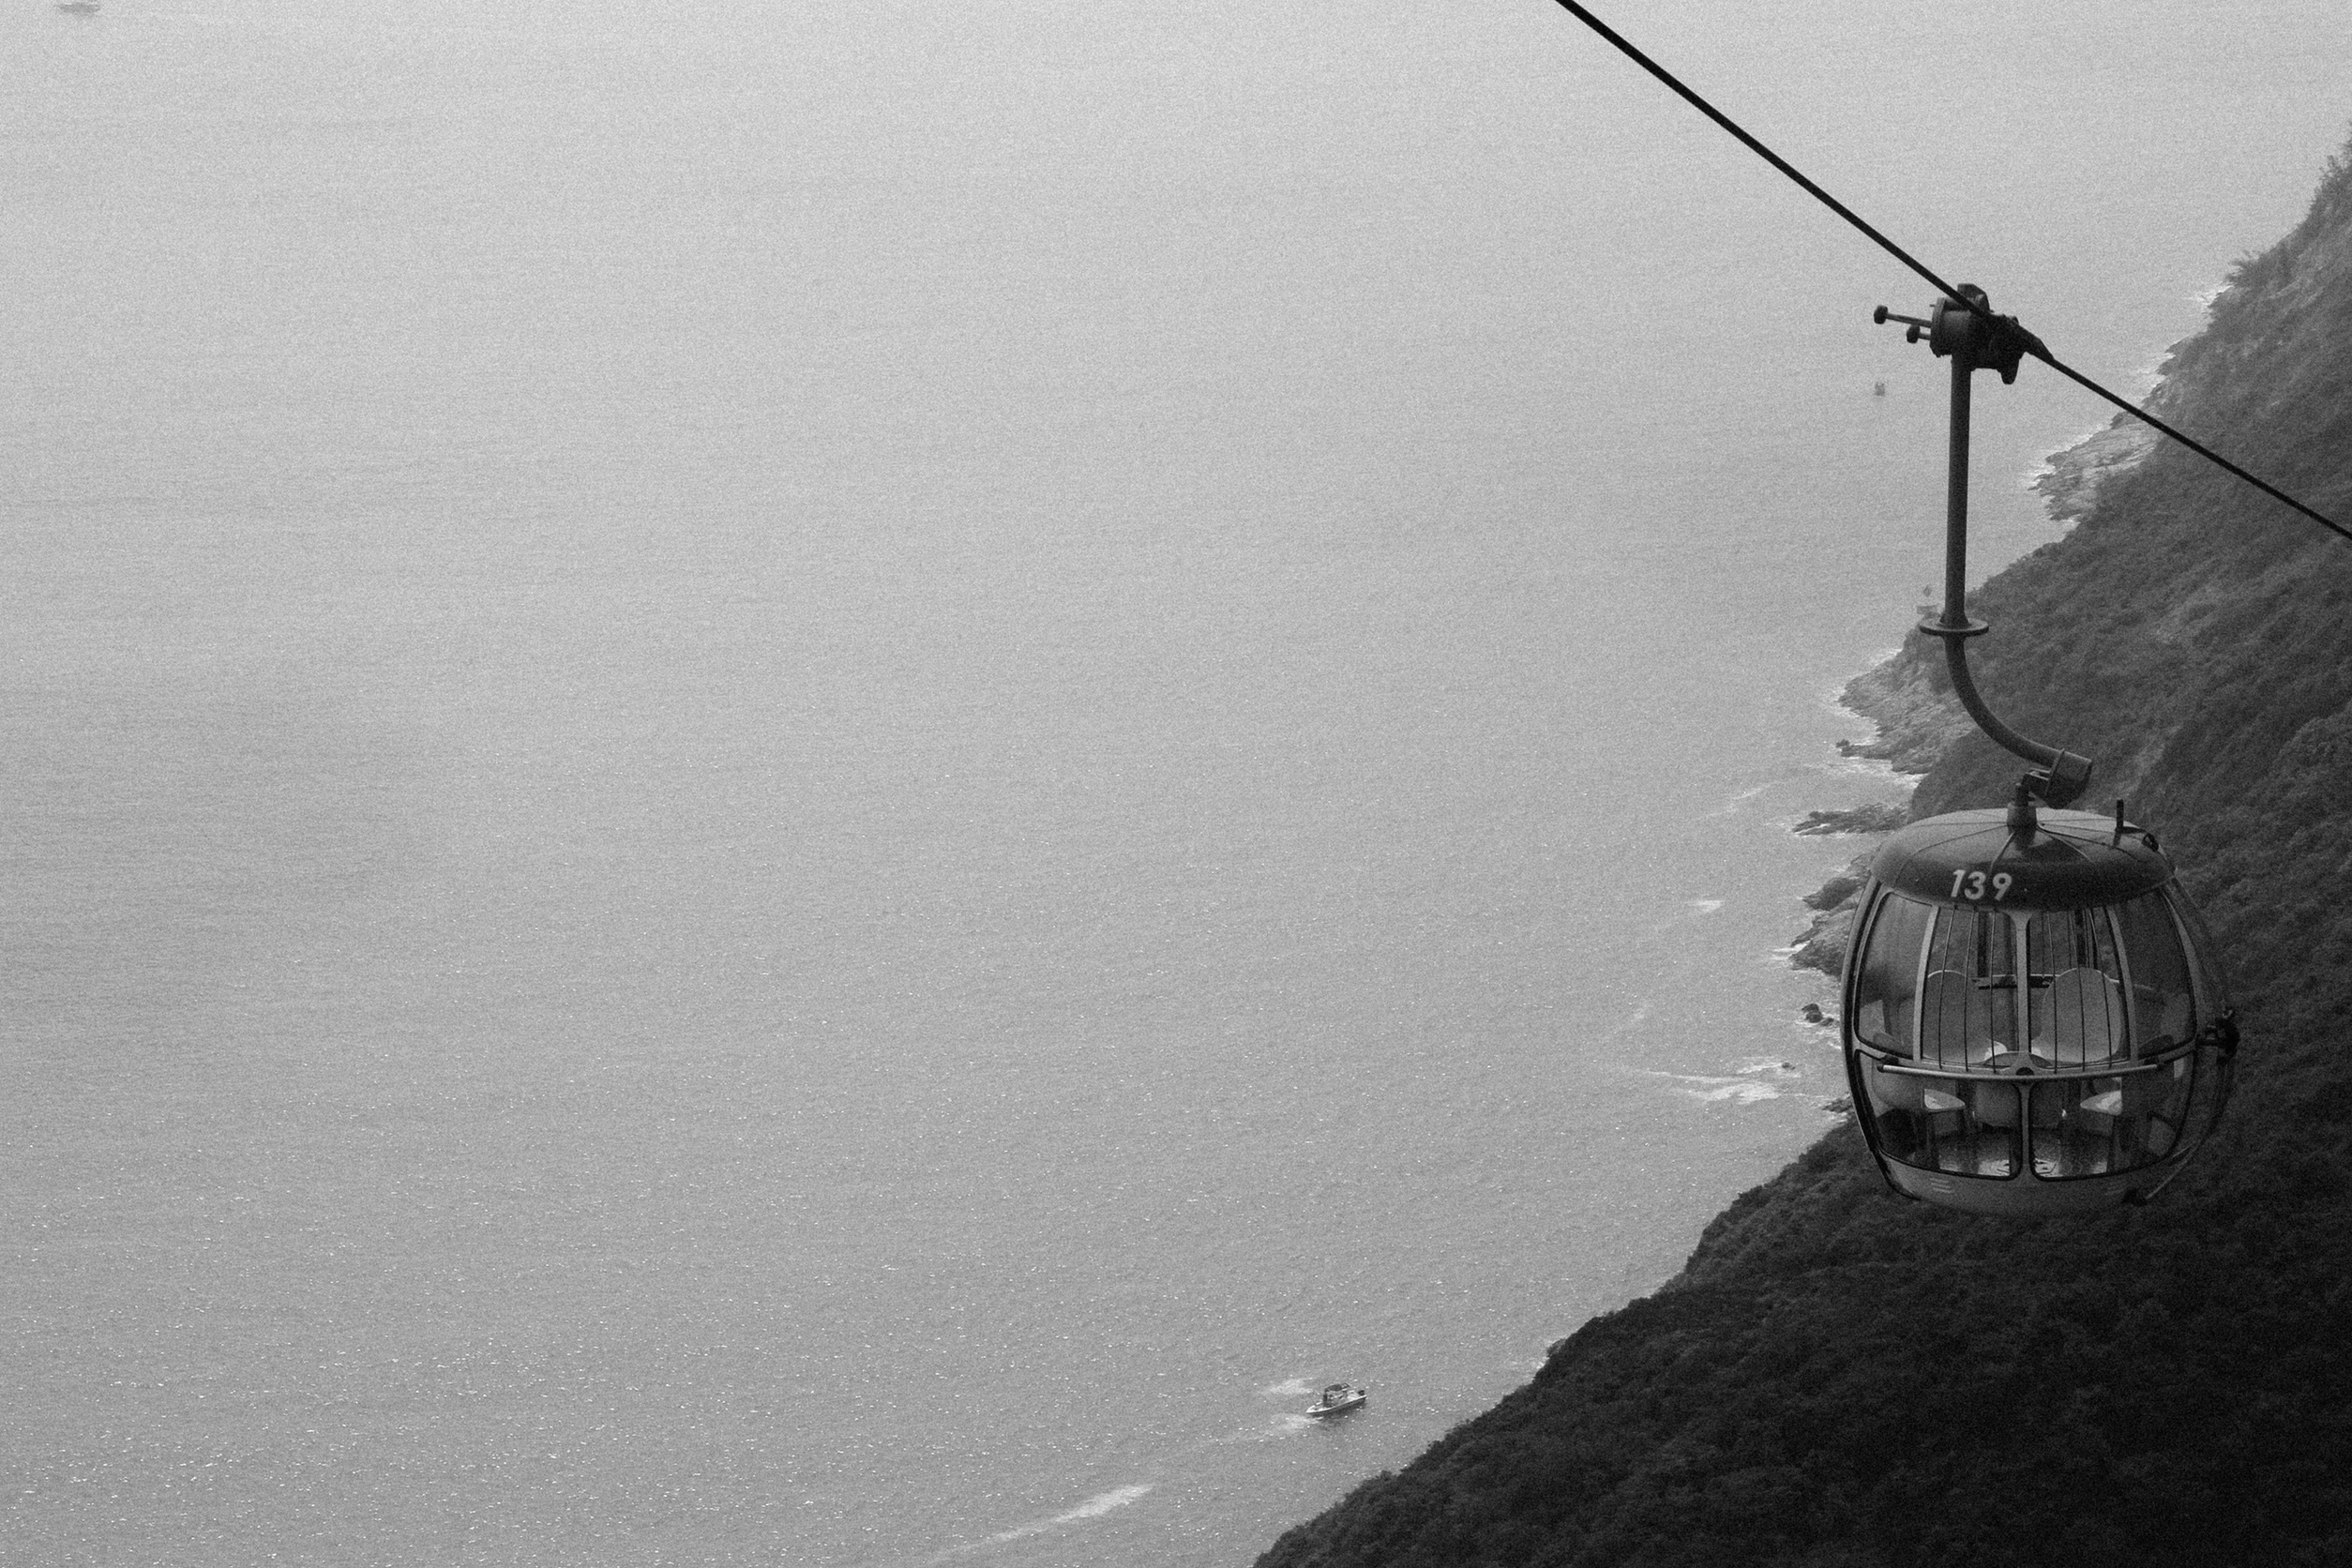
sea, coast, water, ocean, black and white, view, wind, vehicle, monochrome, aerial, lift, mountains, boats, gondola, monochrome photography, atmospheric phenomenon, atmosphere of earth